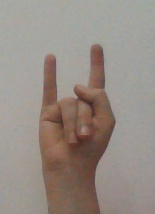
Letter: la